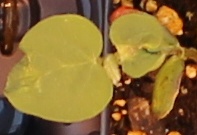
Label: Soybean